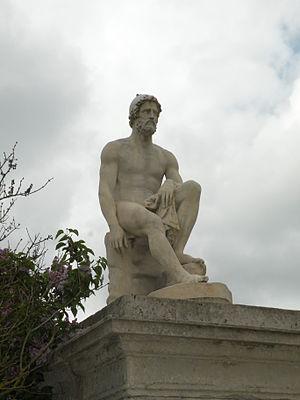
statue d'ulysse en marbre commandé en 1822 à Théophile Bra au château de compiègne
Théophile-François-Marcel Bra, dit Théophile Bra, né le 23 juin 1797 à Douai et mort dans la même ville le 2 mai 1863, est un sculpteur et dessinateur romantique français.